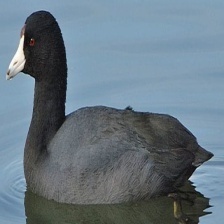
Species: AMERICAN COOT
Scientific name: FULICA AMERICANA